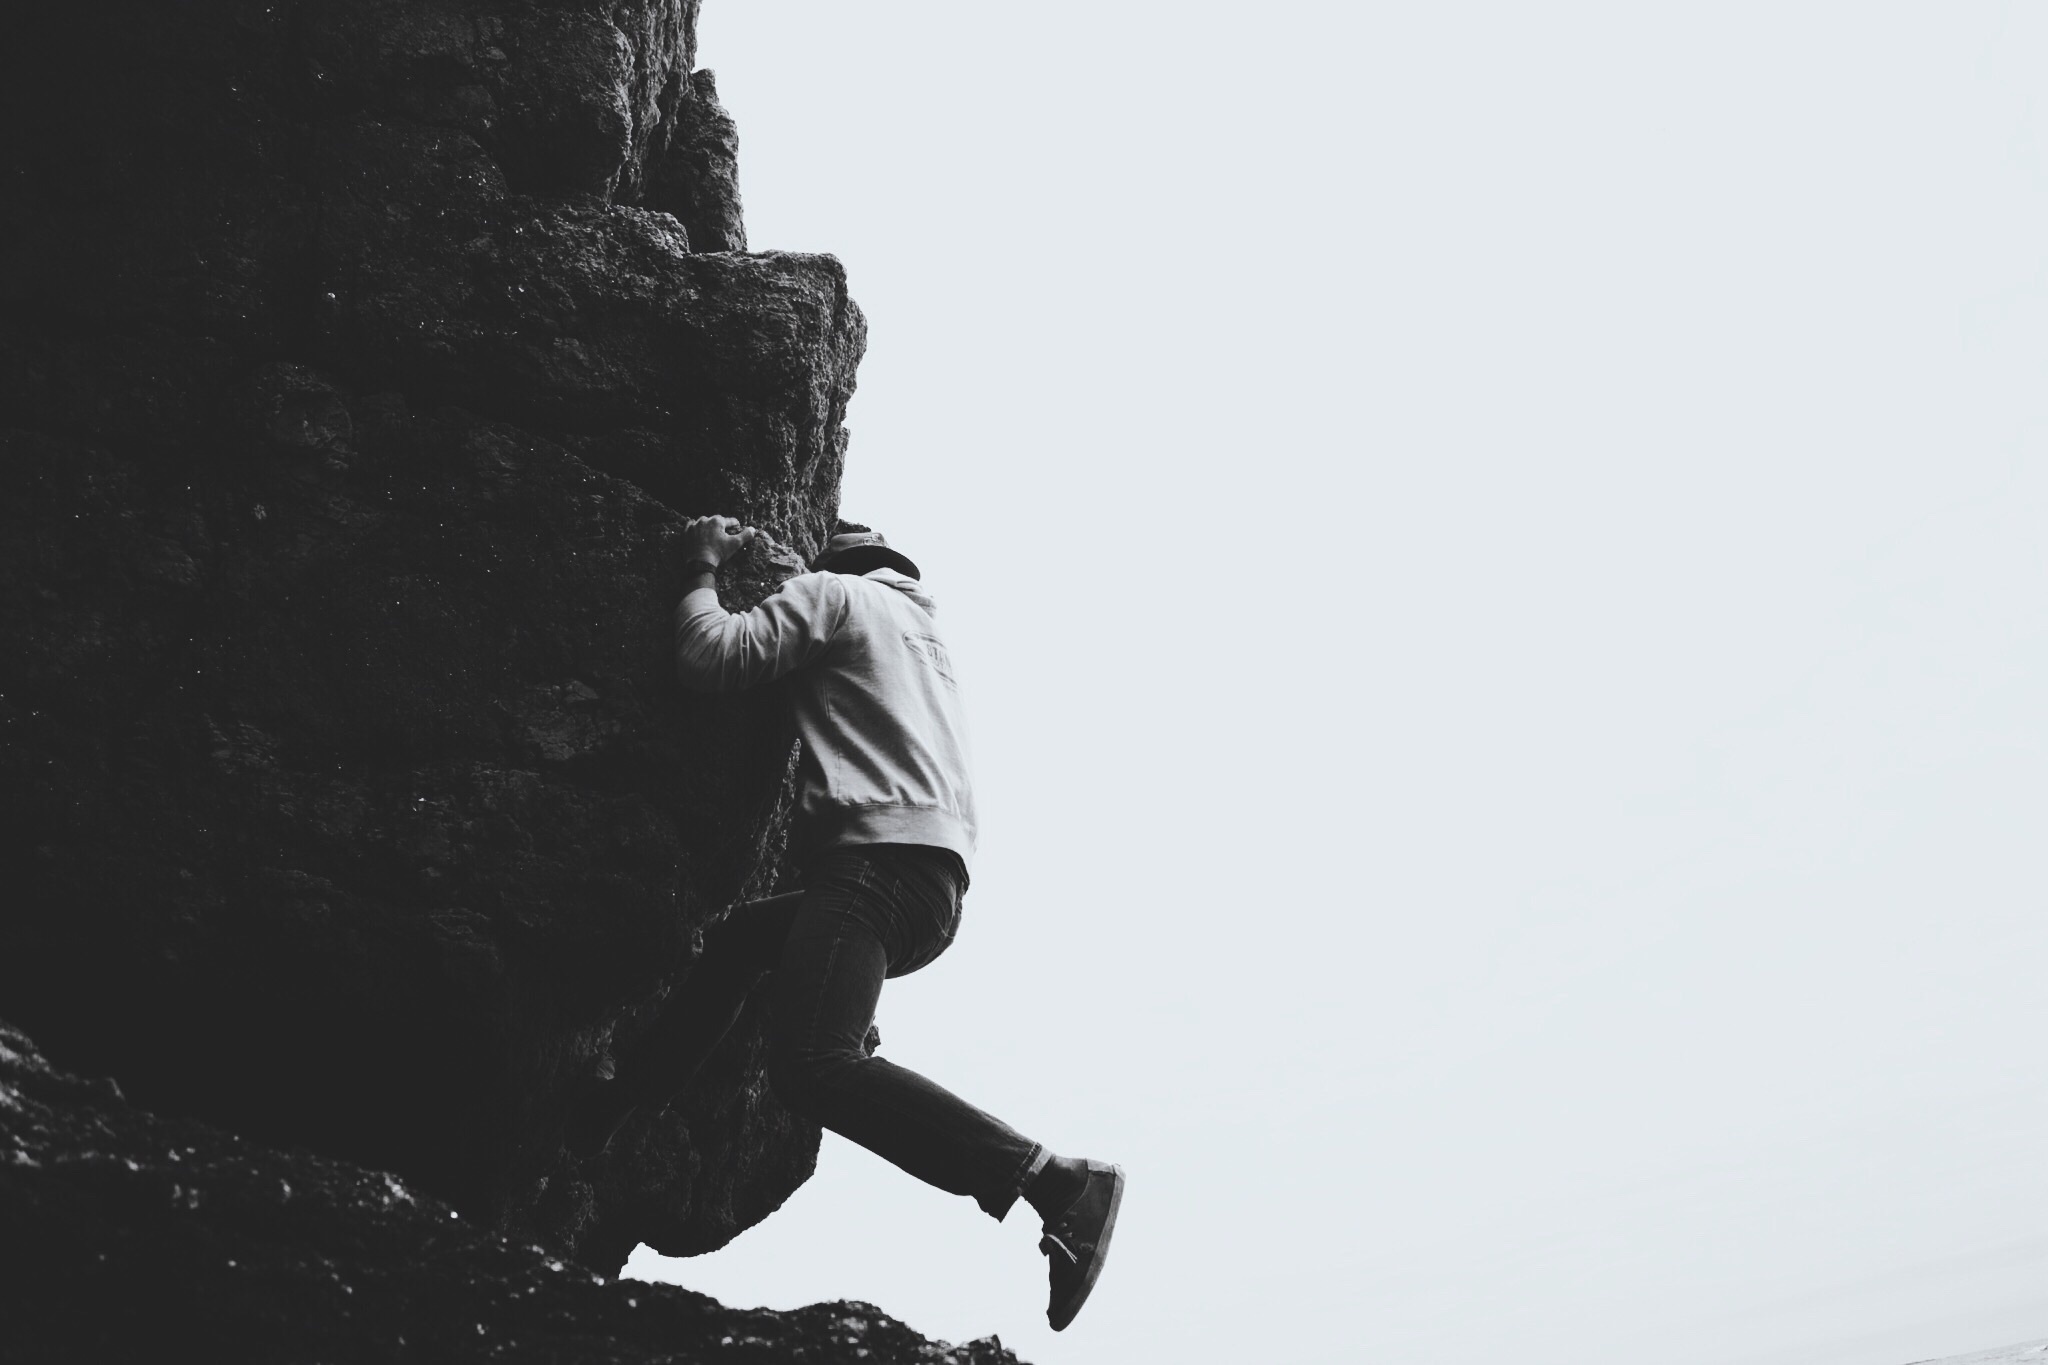
silhouette, black and white, white, adventure, black, monochrome, monochrome photography